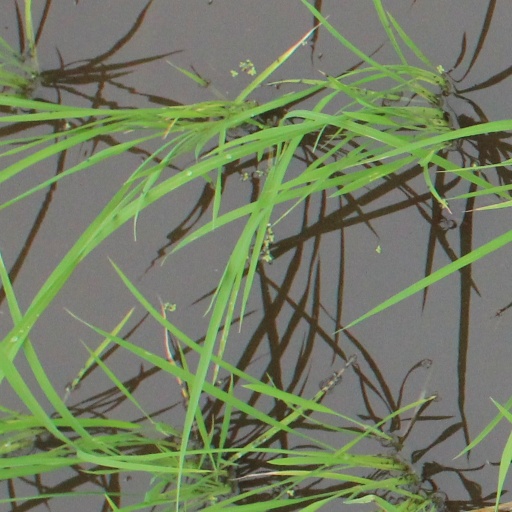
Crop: rice